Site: brandenburg
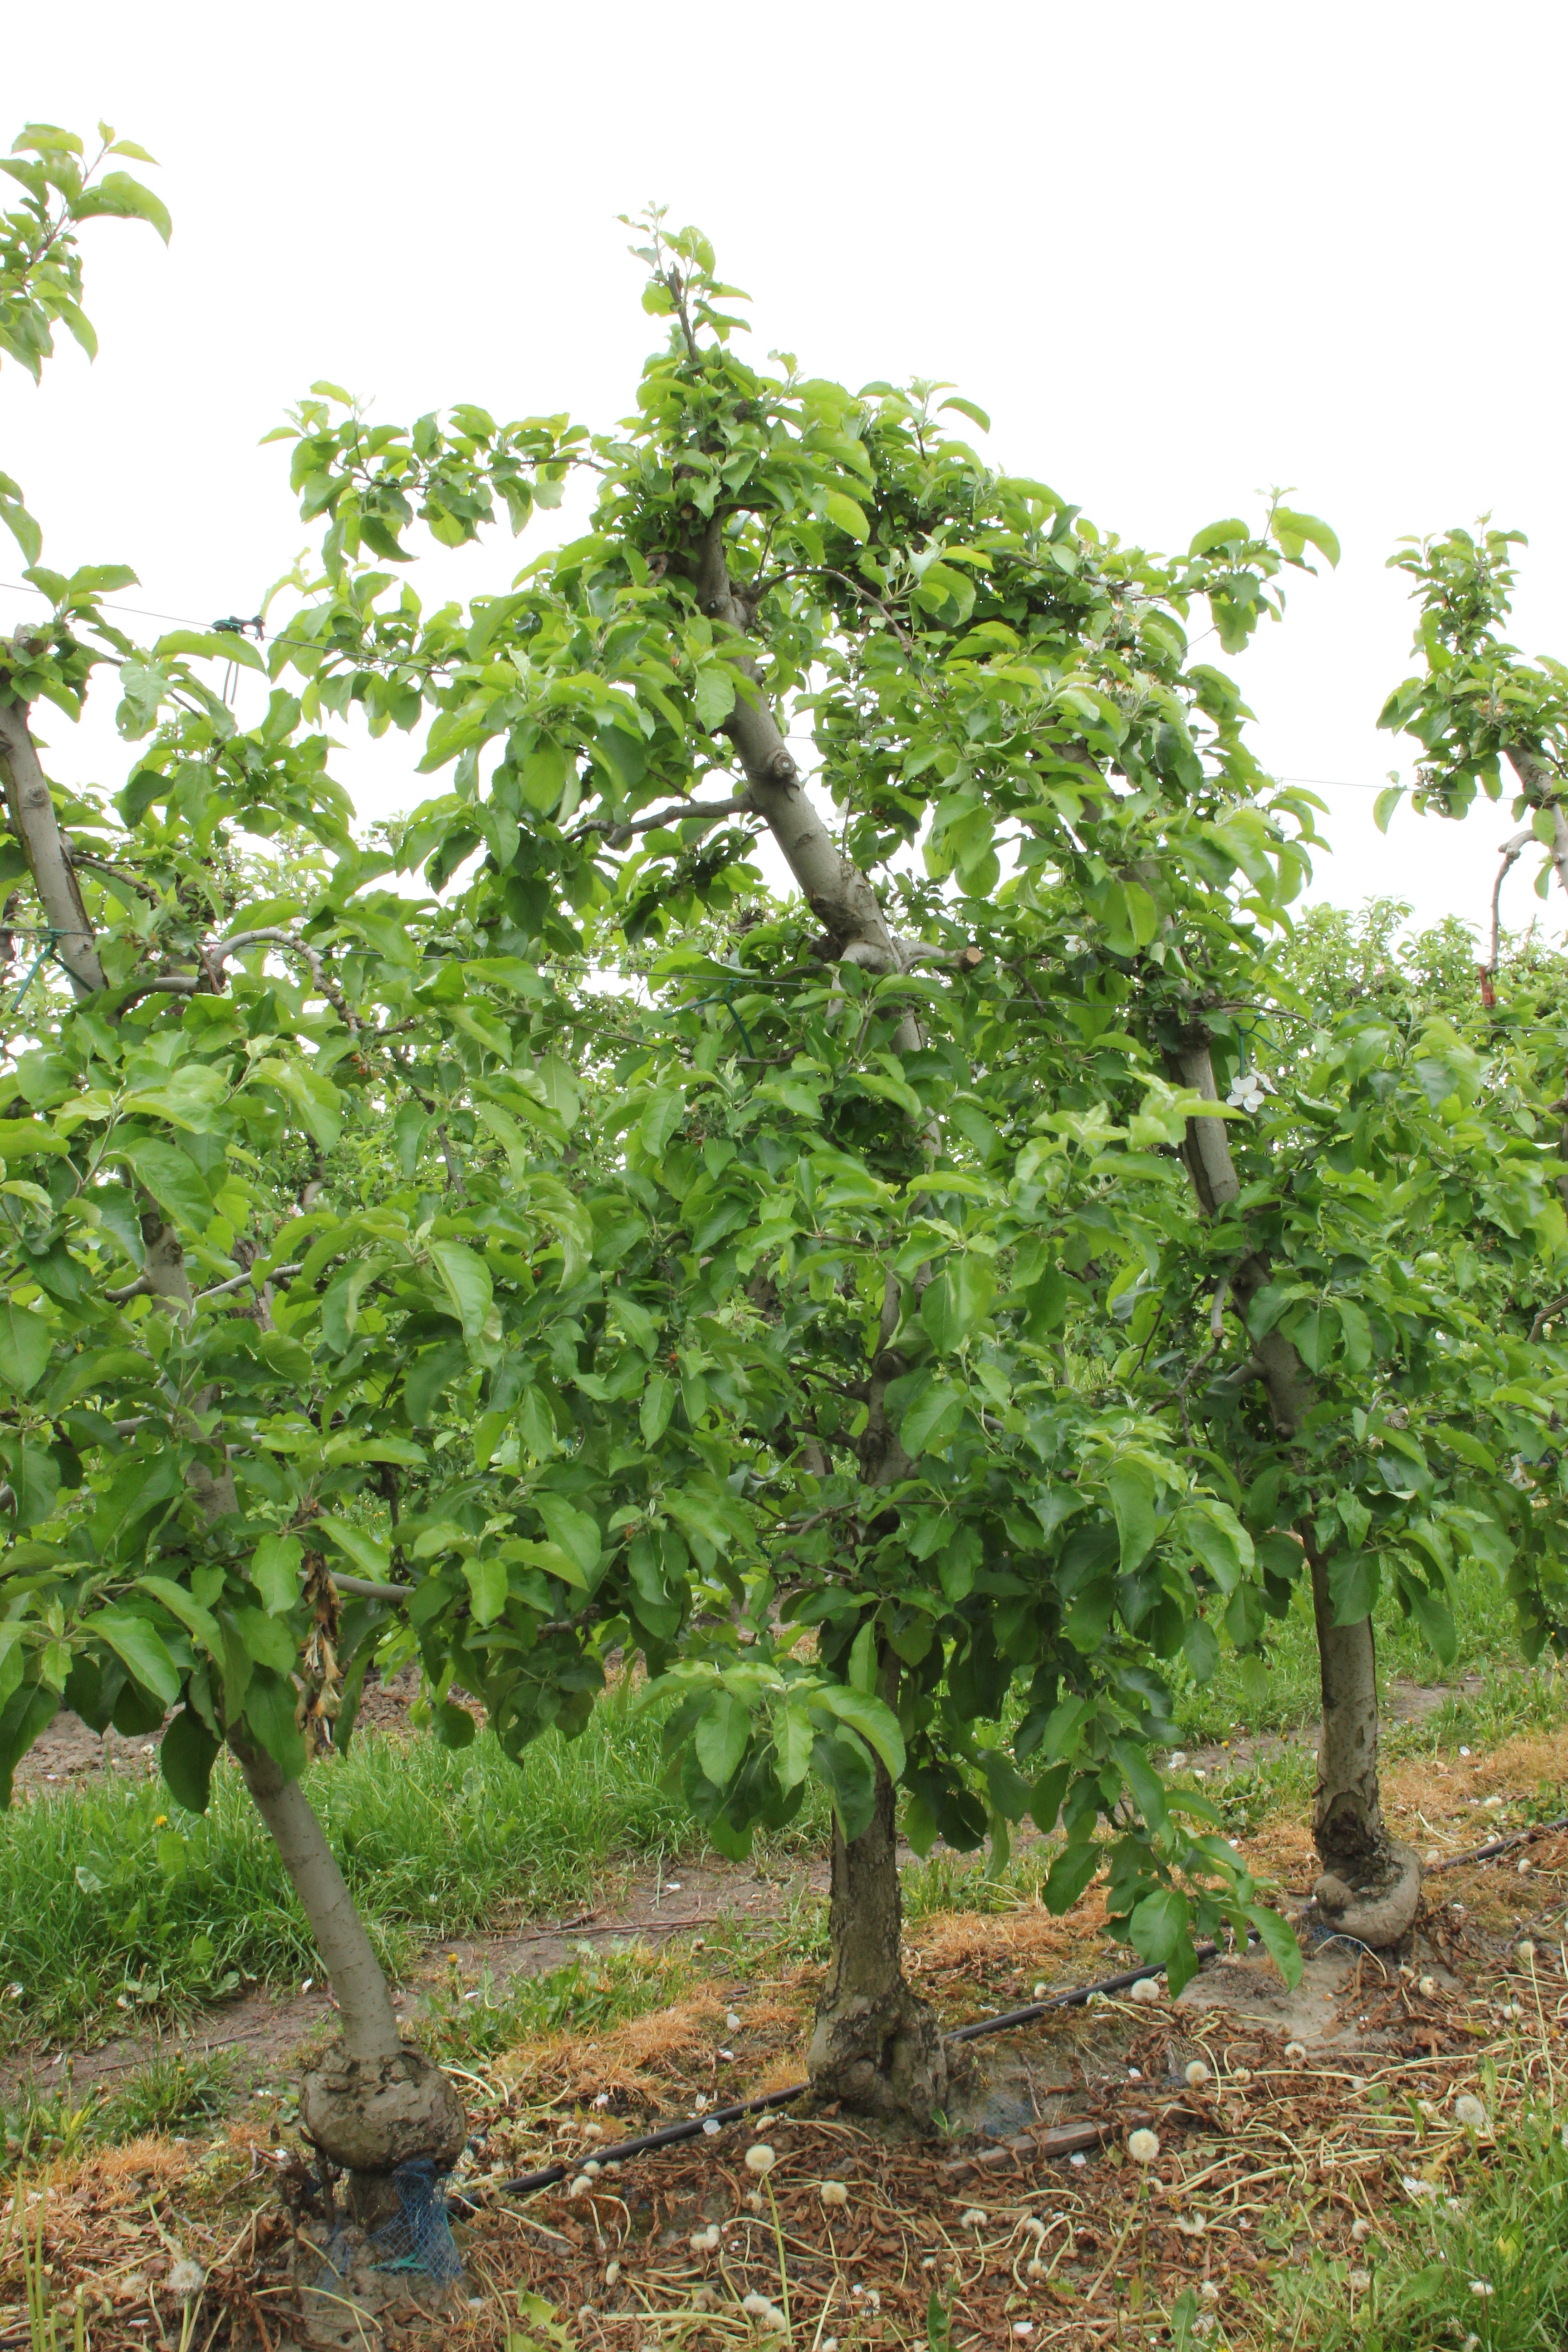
Growth stage (BBCH 67): Flowering